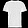
Label: T - shirt / top